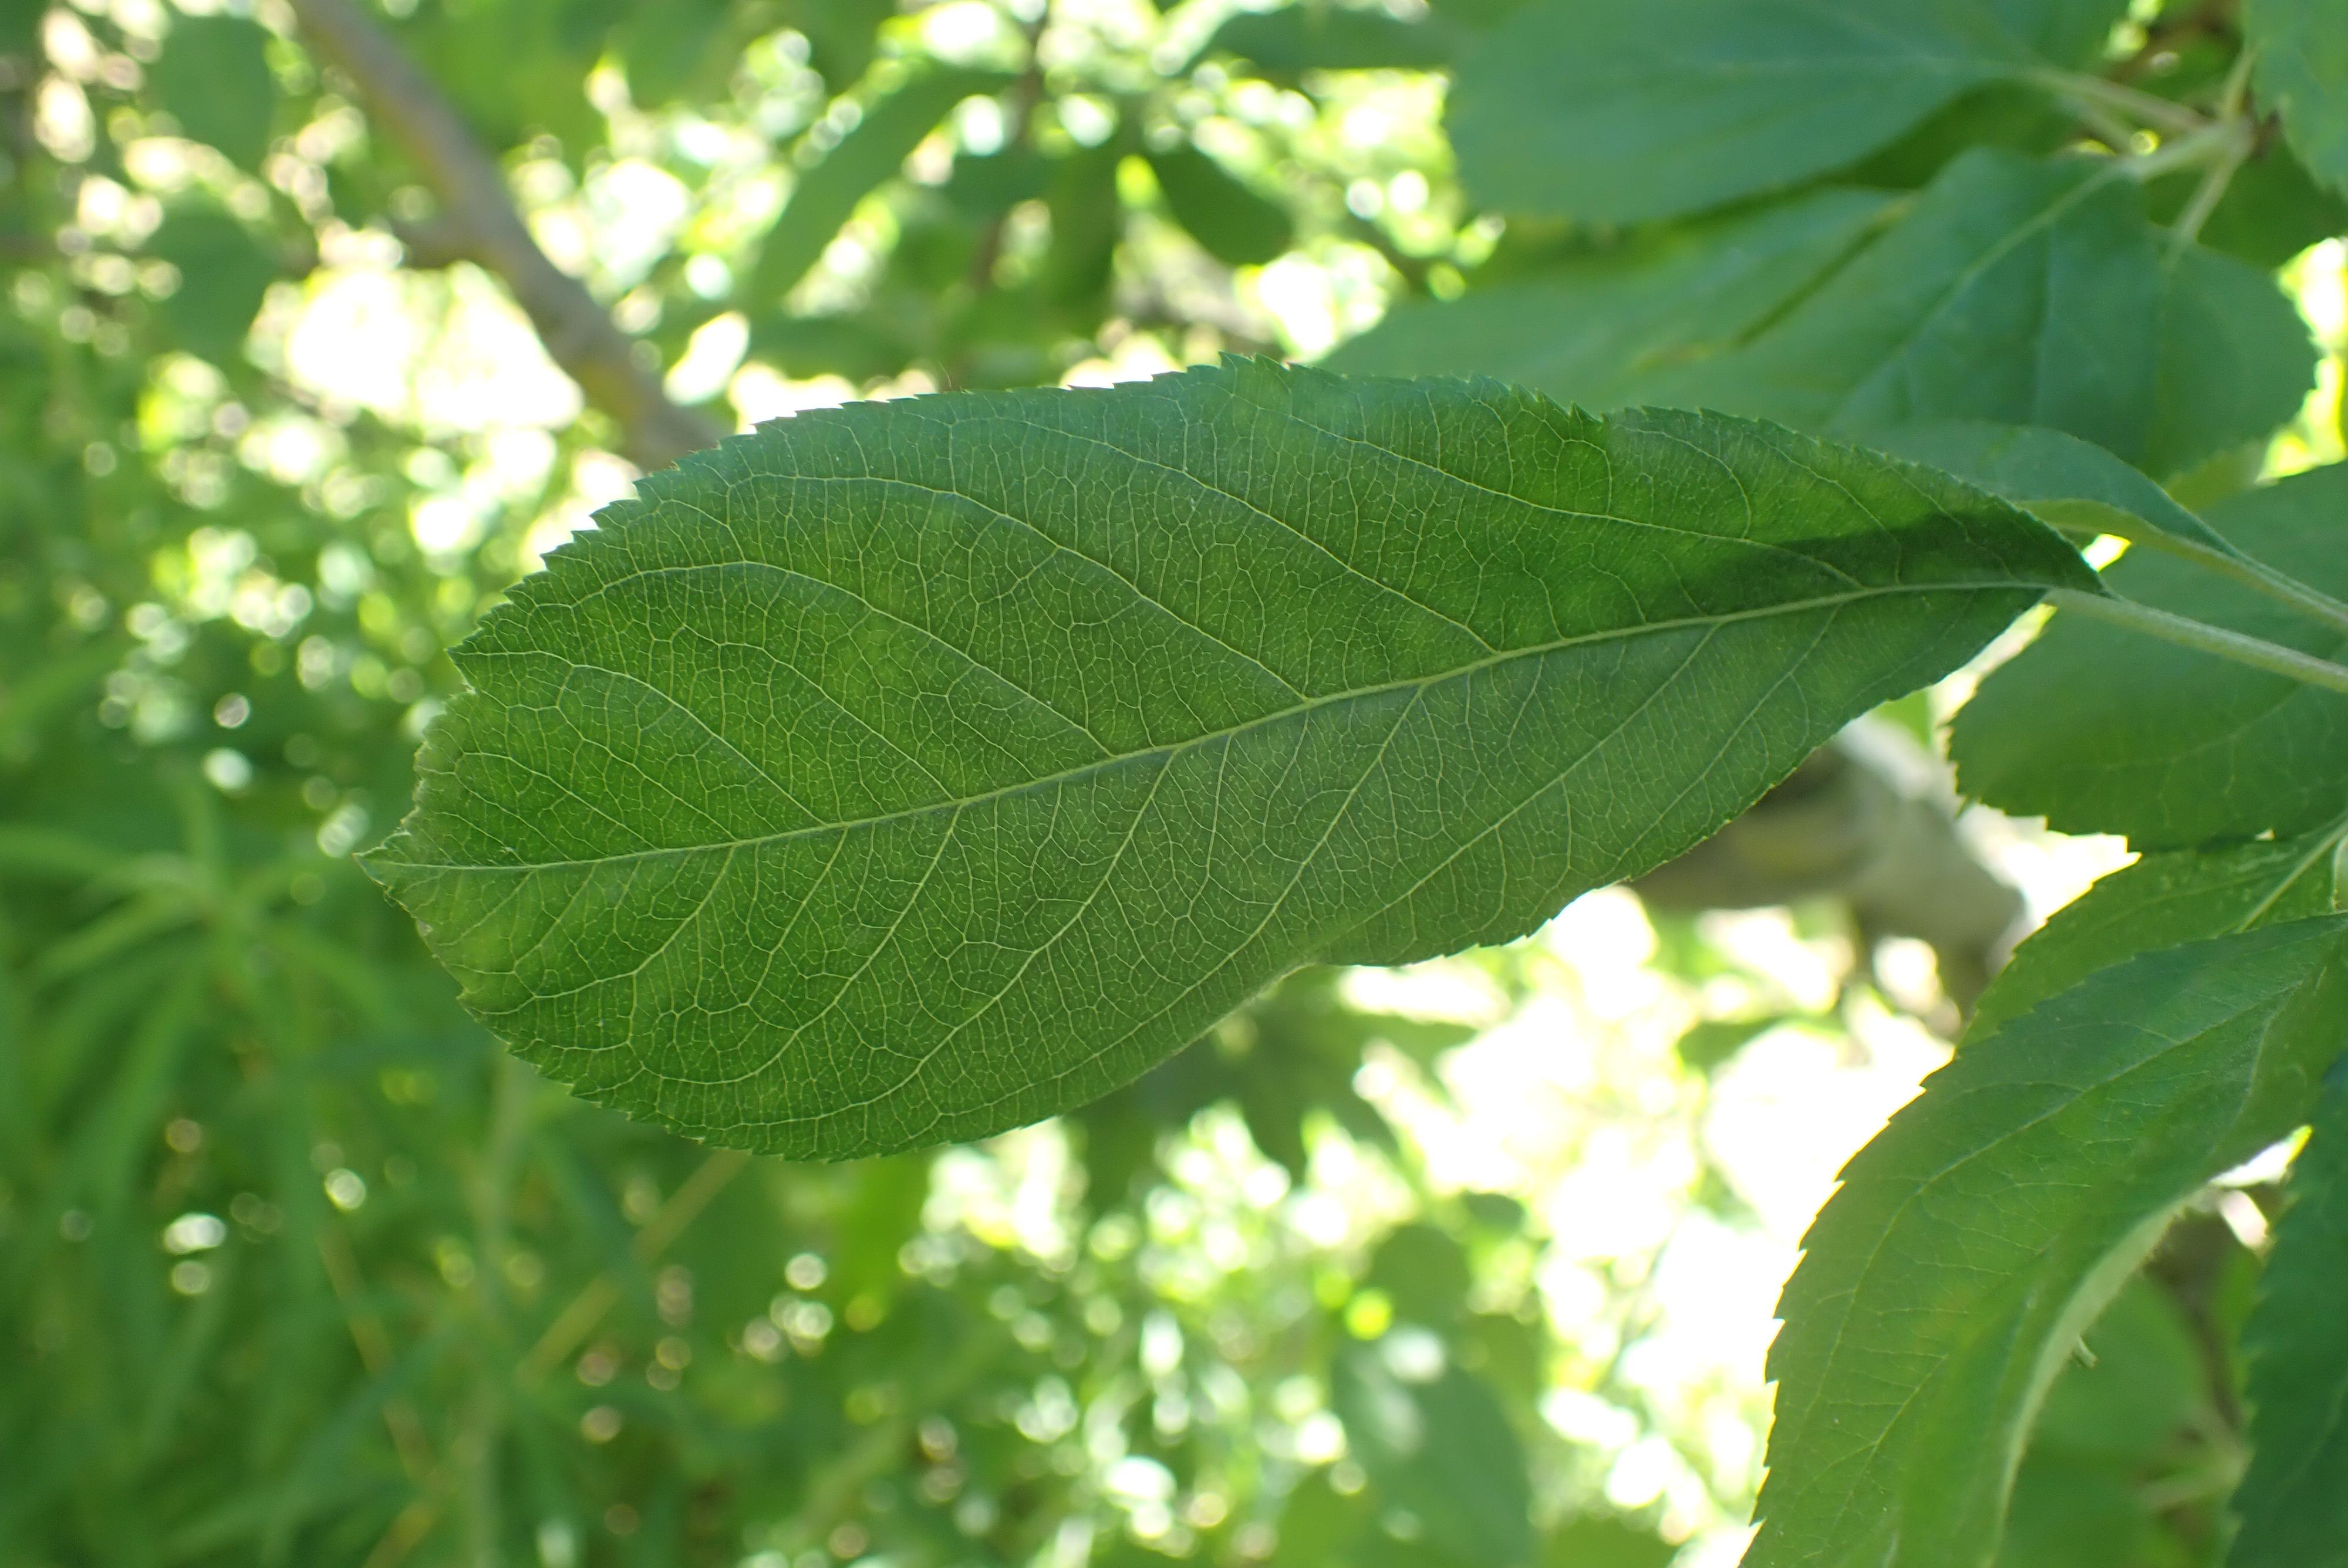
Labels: healthy